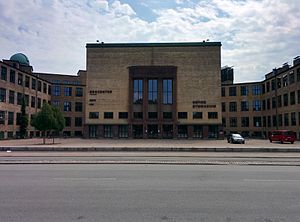
Geocenter Danmark
Geocenter, set fra Øster Voldgade
Geocenter, GEUS og Gefion Gymnasium, København, Danmark
Geocenter Danmark er et center for geovidenskabelig forskning, undervisning, rådgivning og formidling. Geocenteret er et formaliseret samarbejde mellem de fire selvstændige institutioner: De Nationale Geologiske Undersøgelser for Danmark og Grønland samt Institut for Geografi og Geologi og Geologisk Museum ved Københavns Universitet og Institut for Geoscience ved Aarhus Universitet.